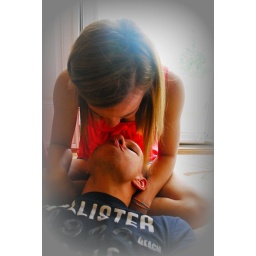
this was over the fourth wif my boo bear at her house